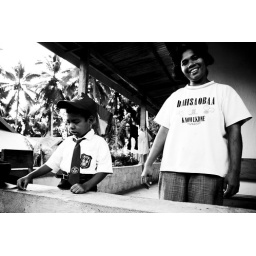
the lady of the house which we lodged in with her son dressed very smartly for school